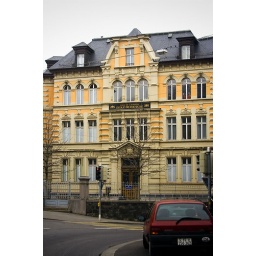
seems like orange is the new black around here...